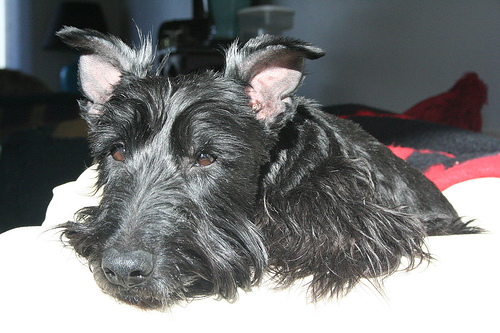
Animal: dog
Breed: scottish_terrier